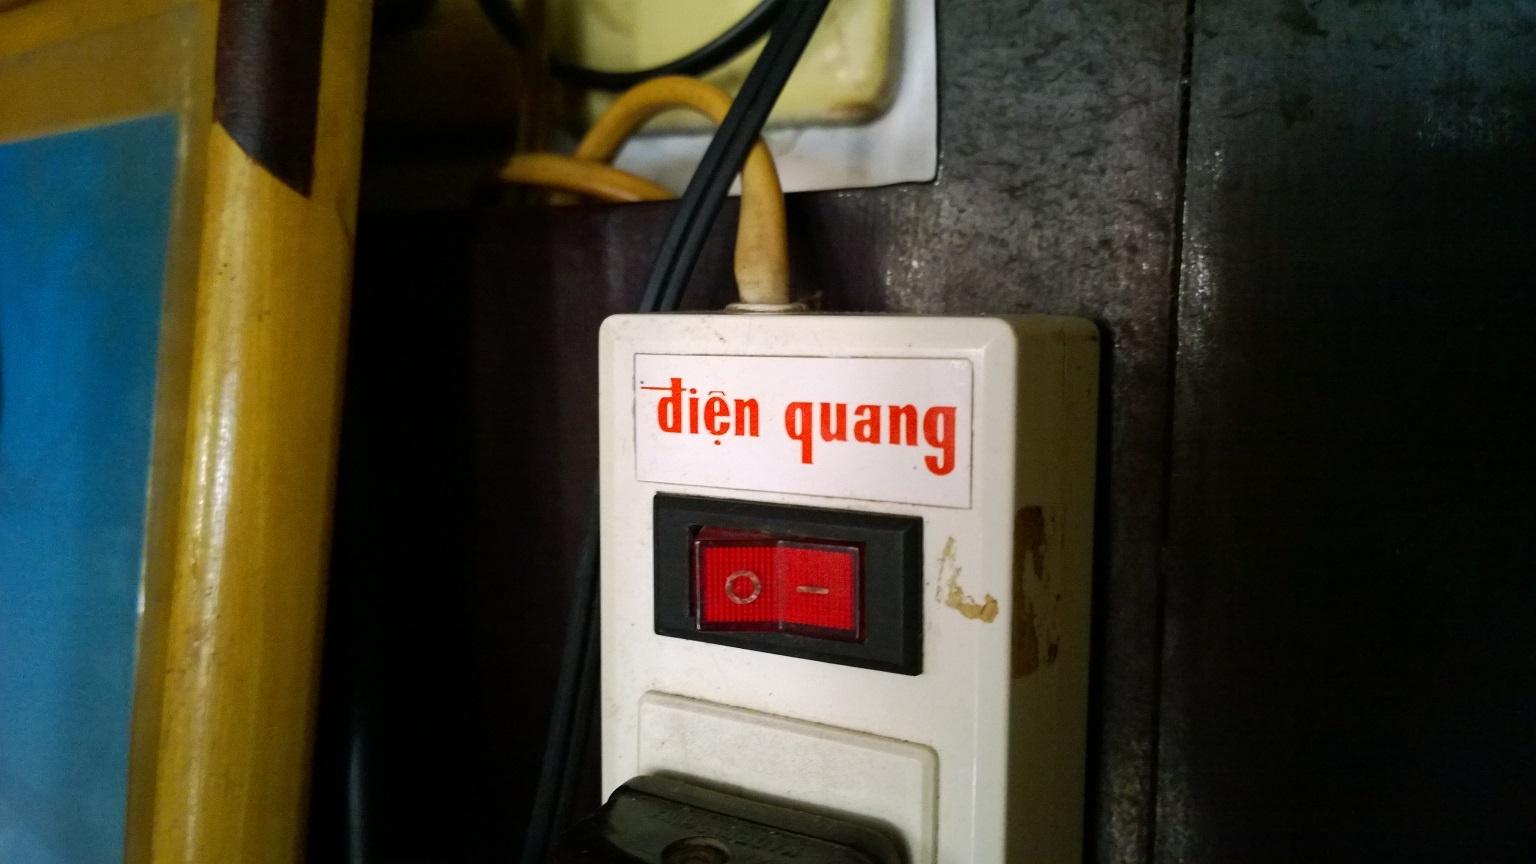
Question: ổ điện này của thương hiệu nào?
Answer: ổ điện này của thương hiệu điện quang